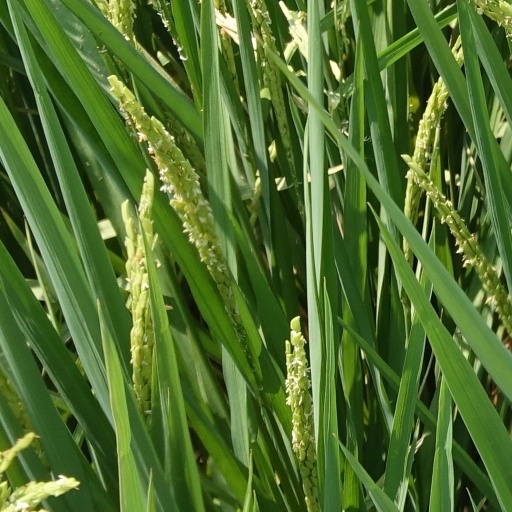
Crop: rice